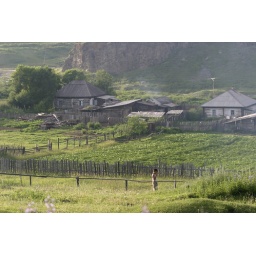
ARKIV 040715 - Small boy standing in grass outside a farmhouse.Kazakhstan - KazakstanFoto: Christopher Herwig - Kod 9266COPYRIGHT PRESSENS BILD